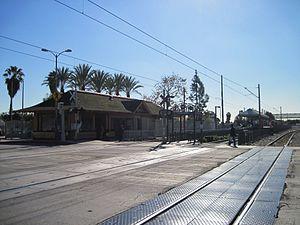
103rd Street/Watts Towers est une station du métro de Los Angeles desservie par les rames de la ligne A et située dans le quartier angelin de Watts.